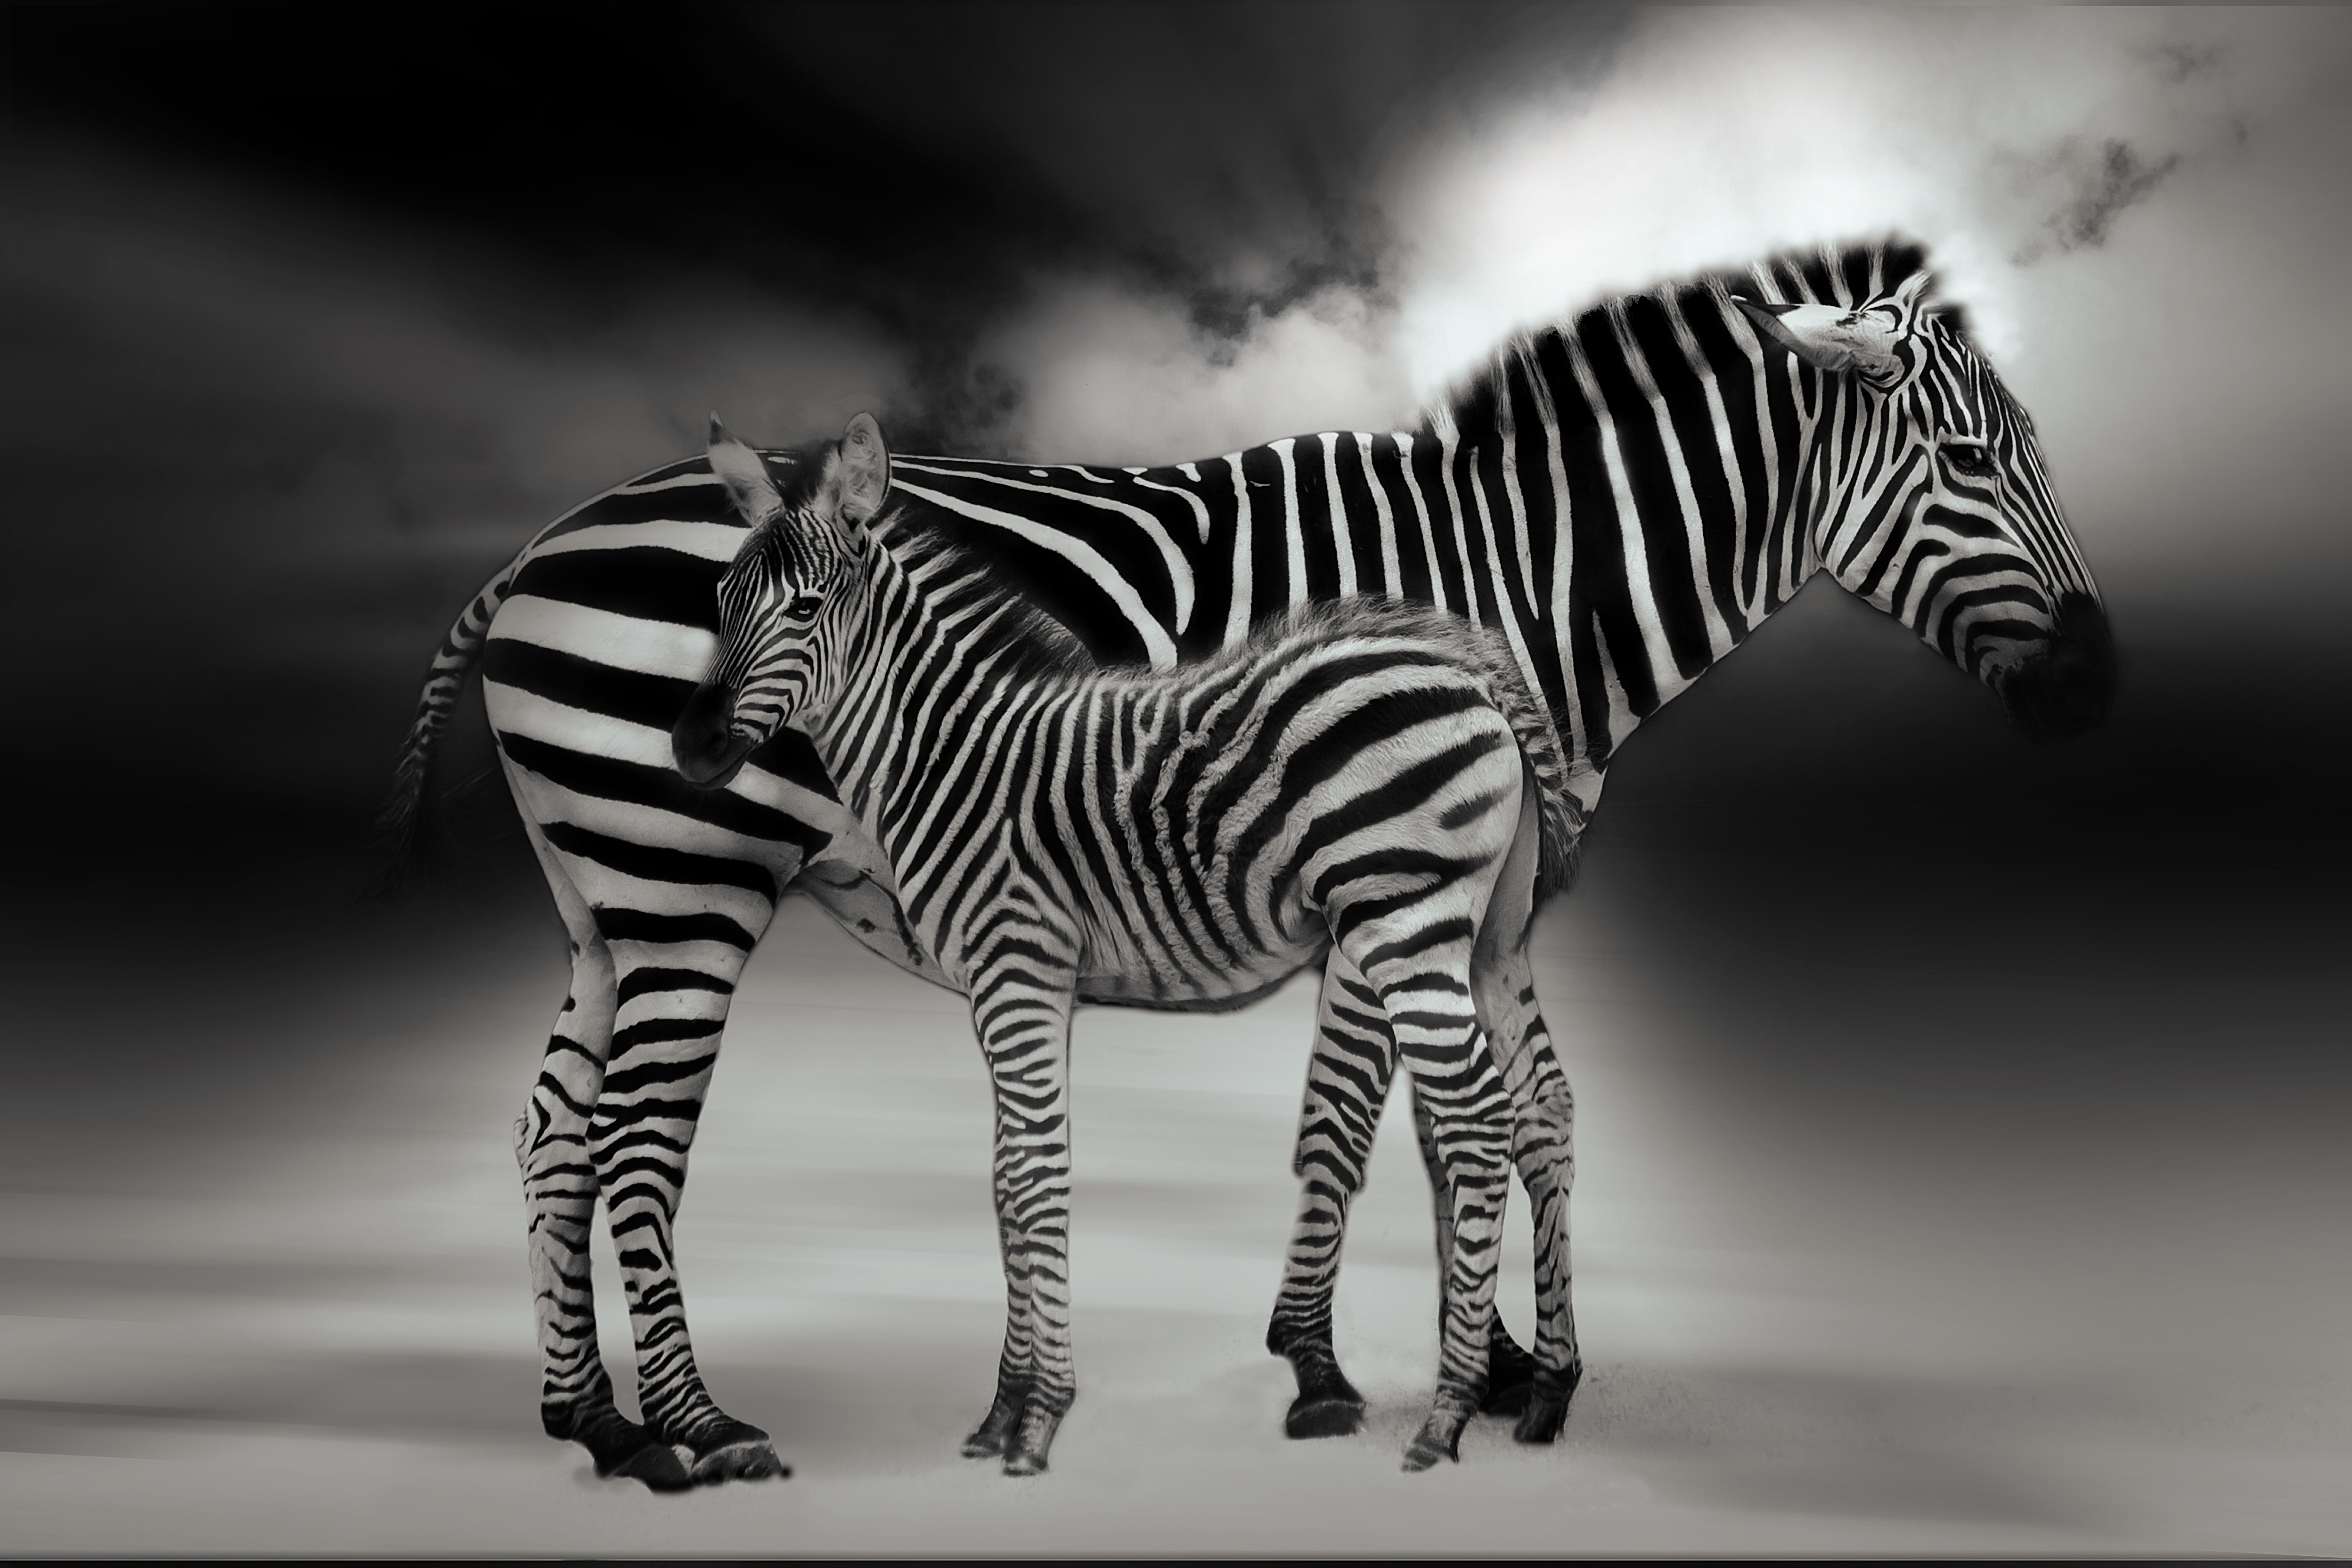
nature, black and white, photography, animal, africa, mammal, mane, monochrome, fauna, zebra, striped, wild animal, illustration, vertebrate, zebra crossing, foal, animal world, safari, young animal, perissodactyla, monochrome photography, horse like mammal